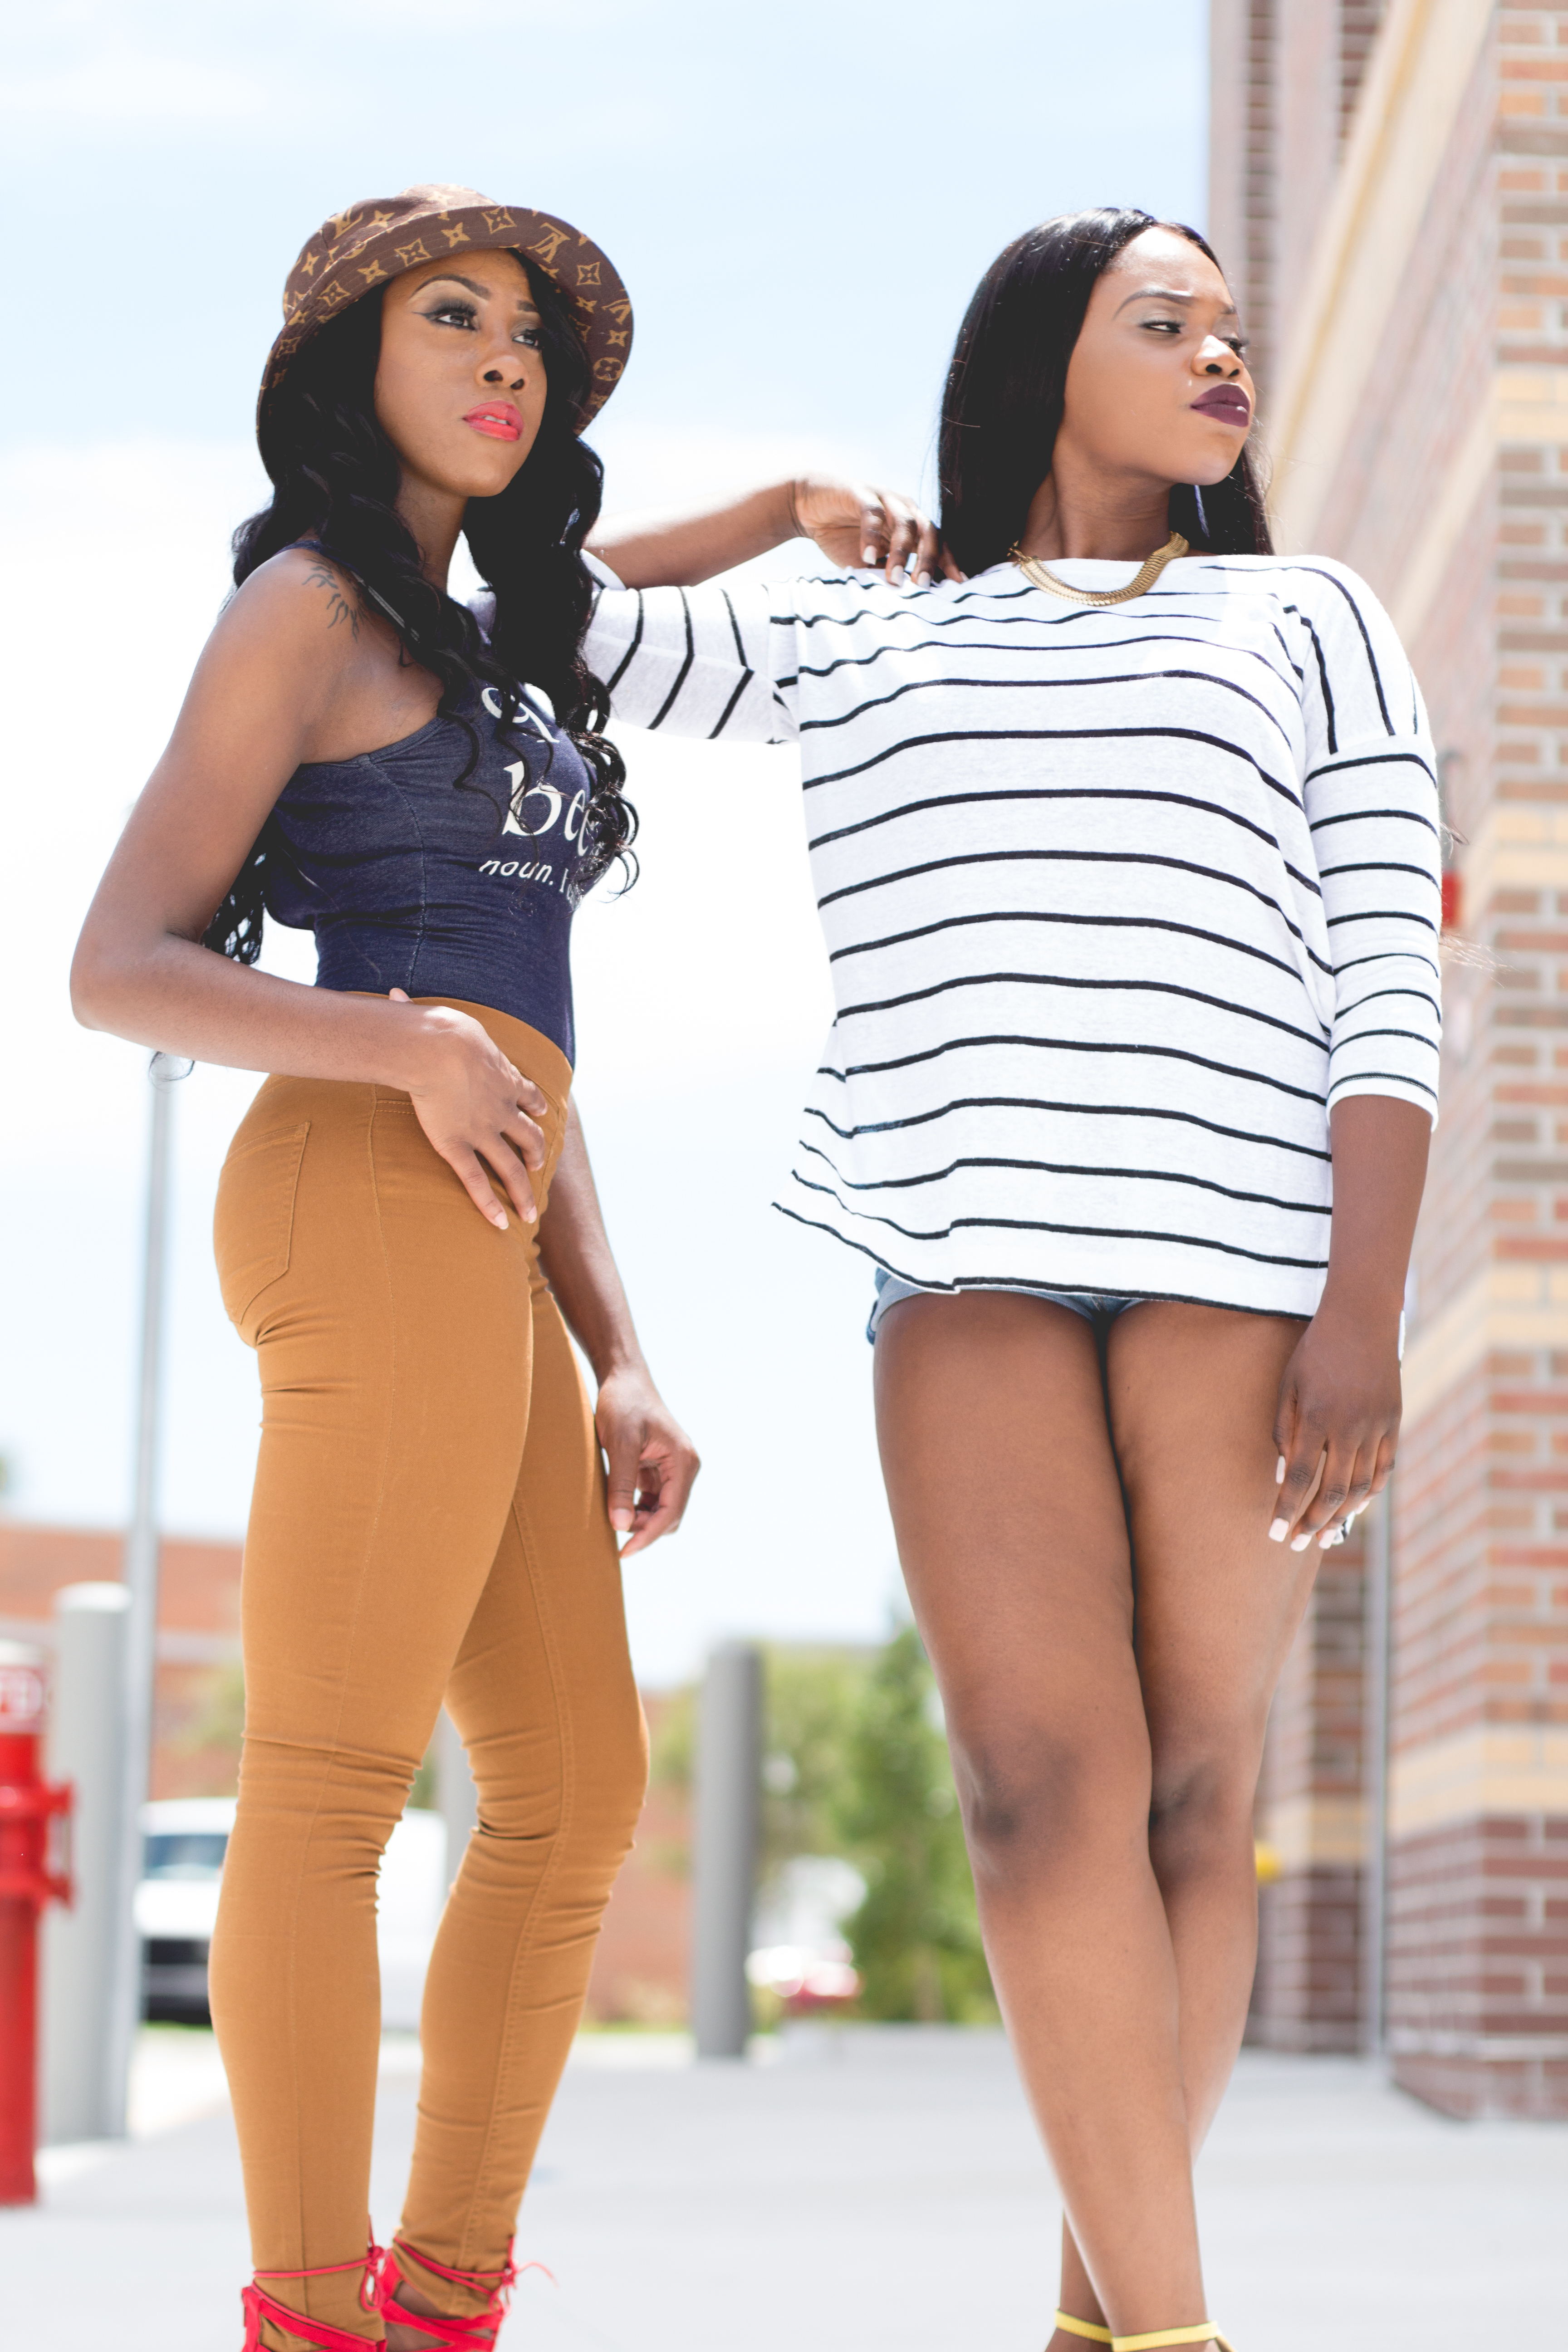
leg, pattern, model, spring, fashion, clothing, hairstyle, human body, thigh, footwear, abdomen, photo shoot, miniskirt, supermodel